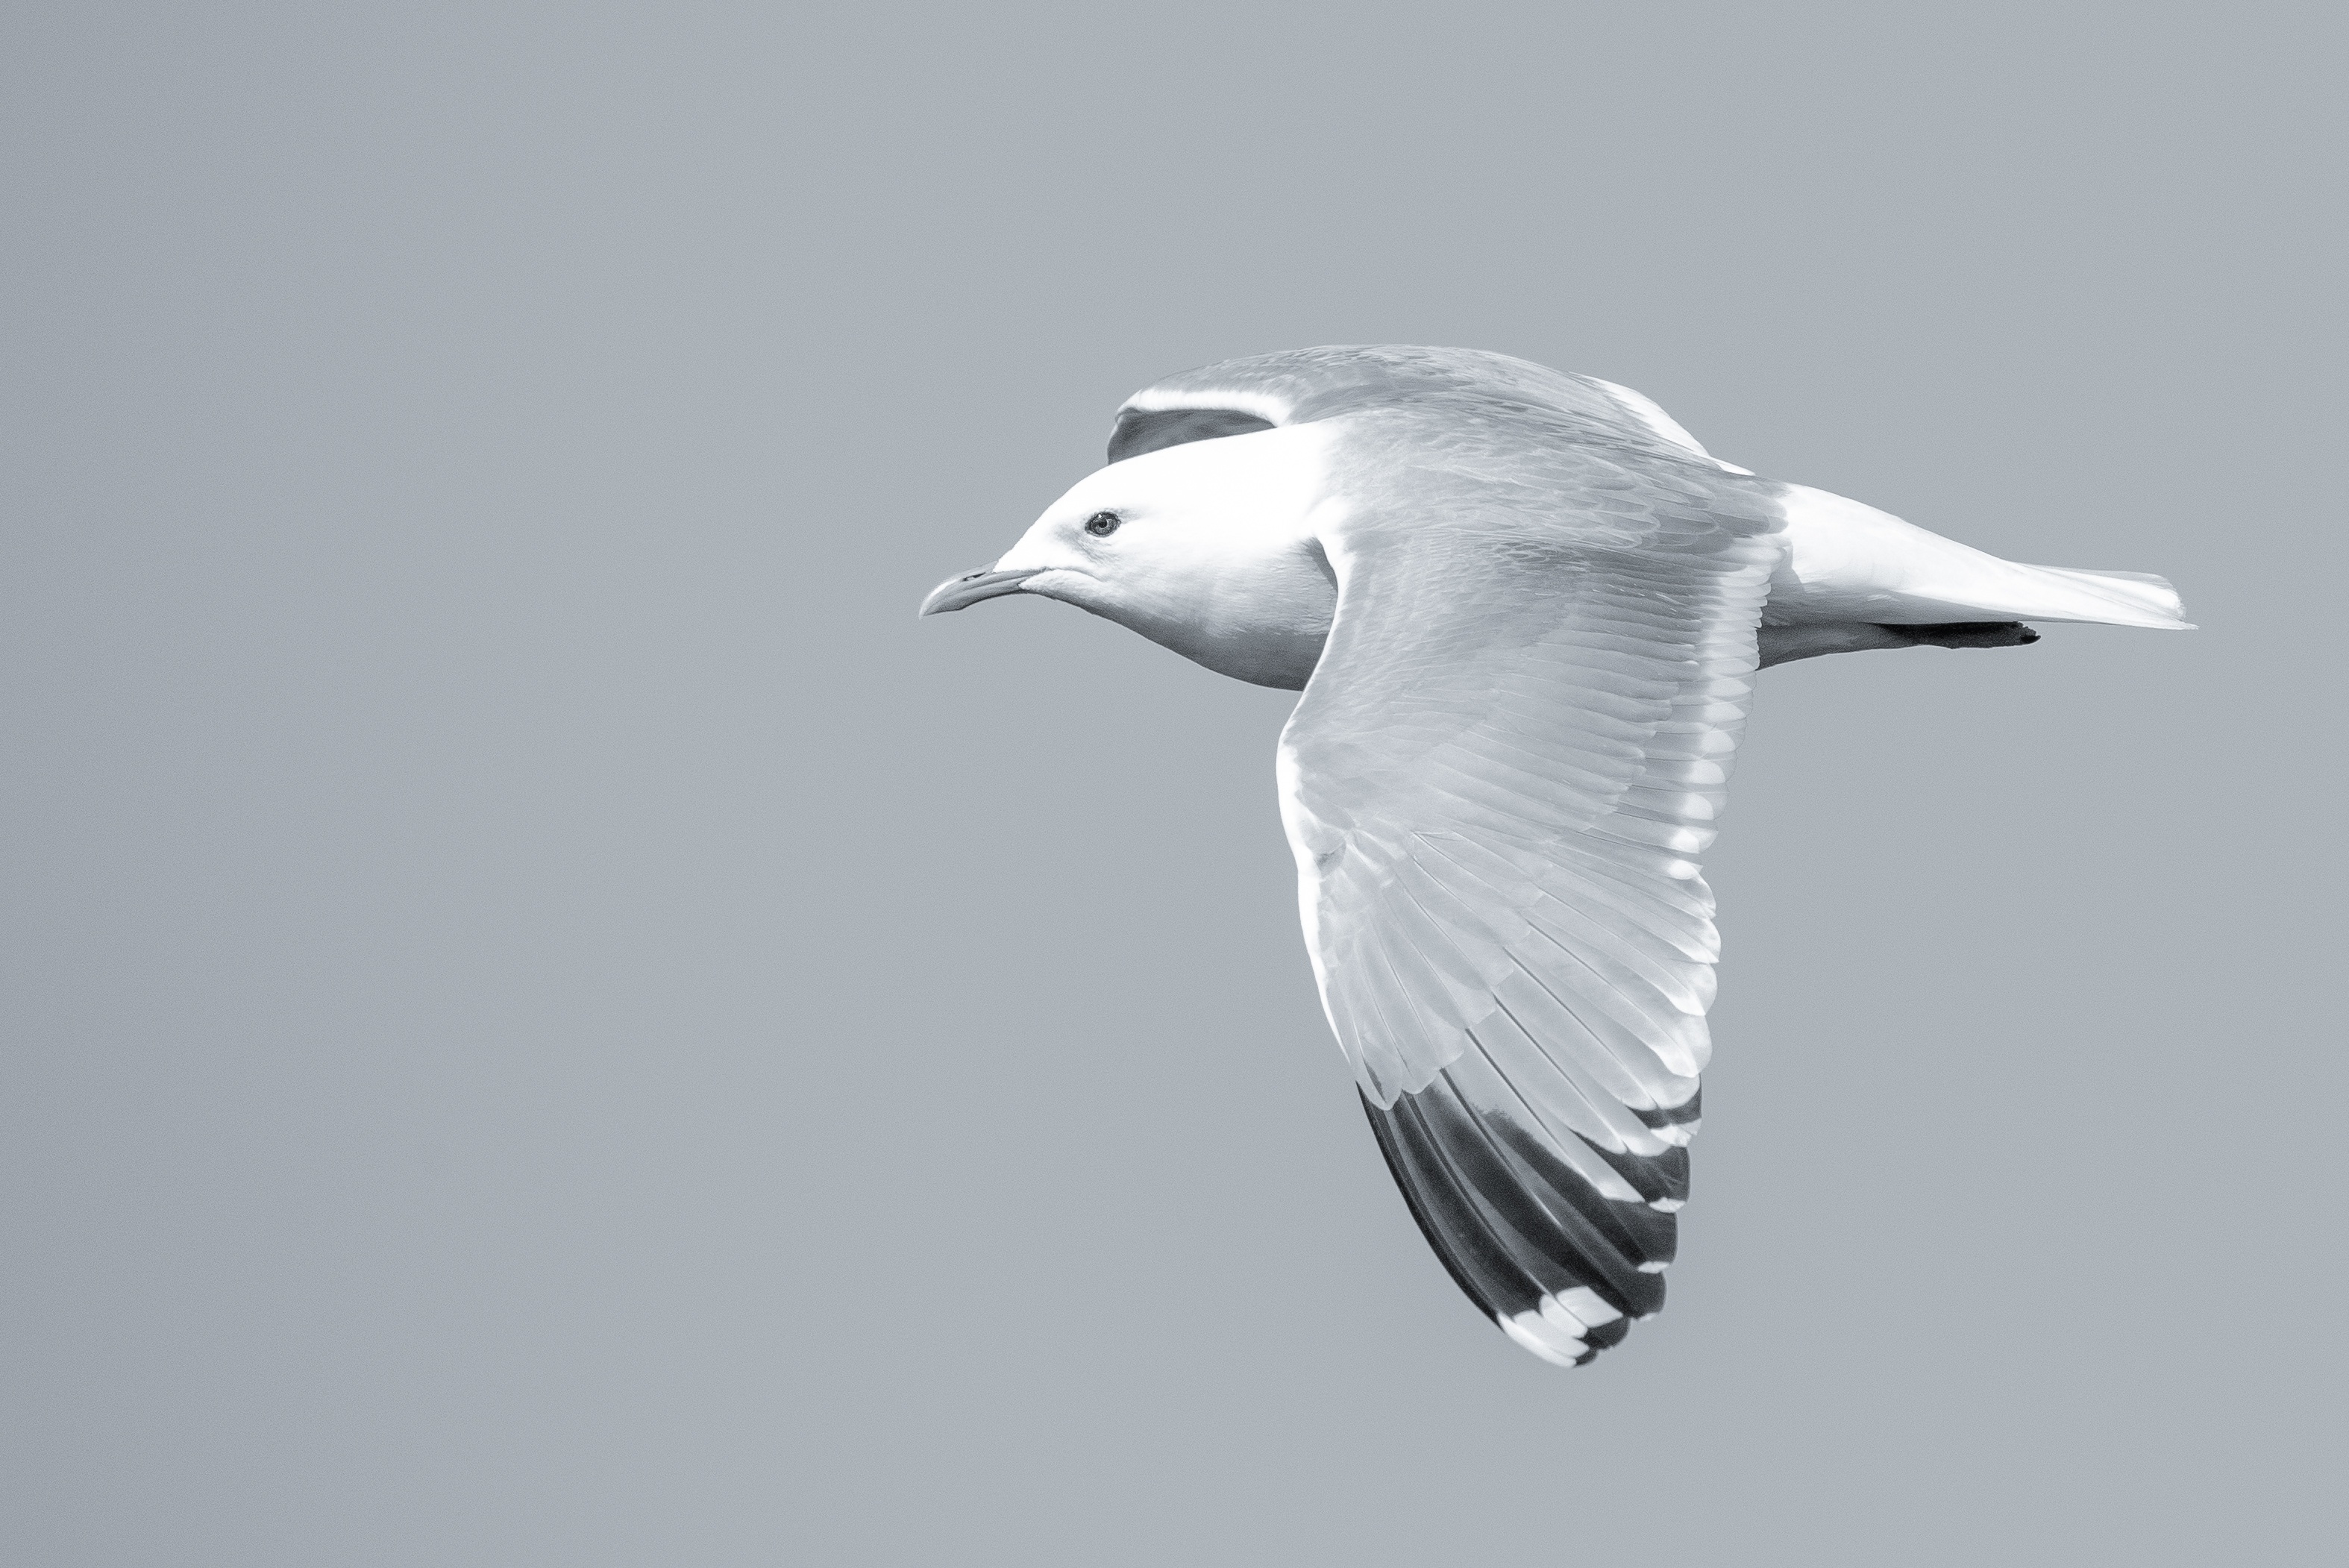
sea, bird, wing, sunshine, sun, white, seabird, fly, seagull, summer, gull, beak, monochrome, feather, pan, fauna, vertebrate, screaming, shorebird, charadriiformes, european herring gull